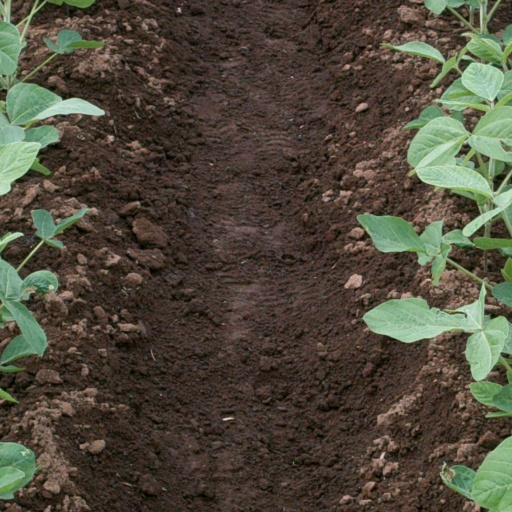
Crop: soybean